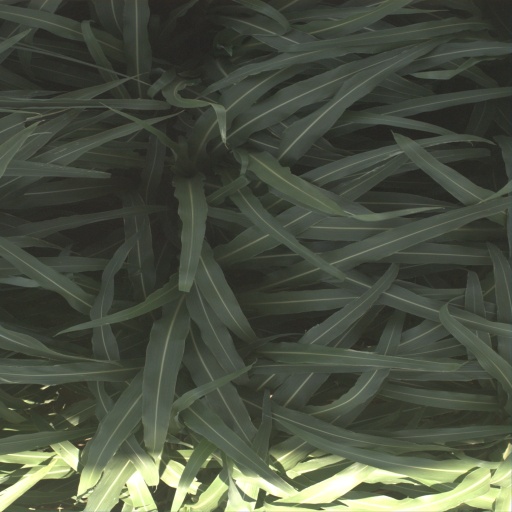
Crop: sorghum